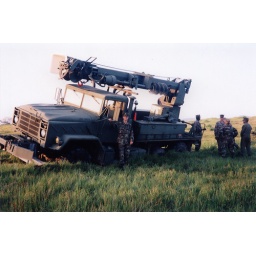
Our pole truck stuck in the mud